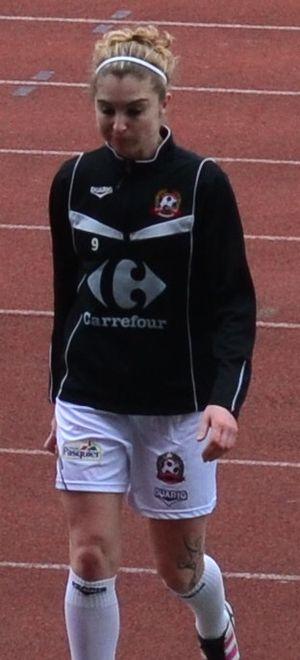
Rencontre du match FCF Juvisy - AS Muret (8/4/2012)